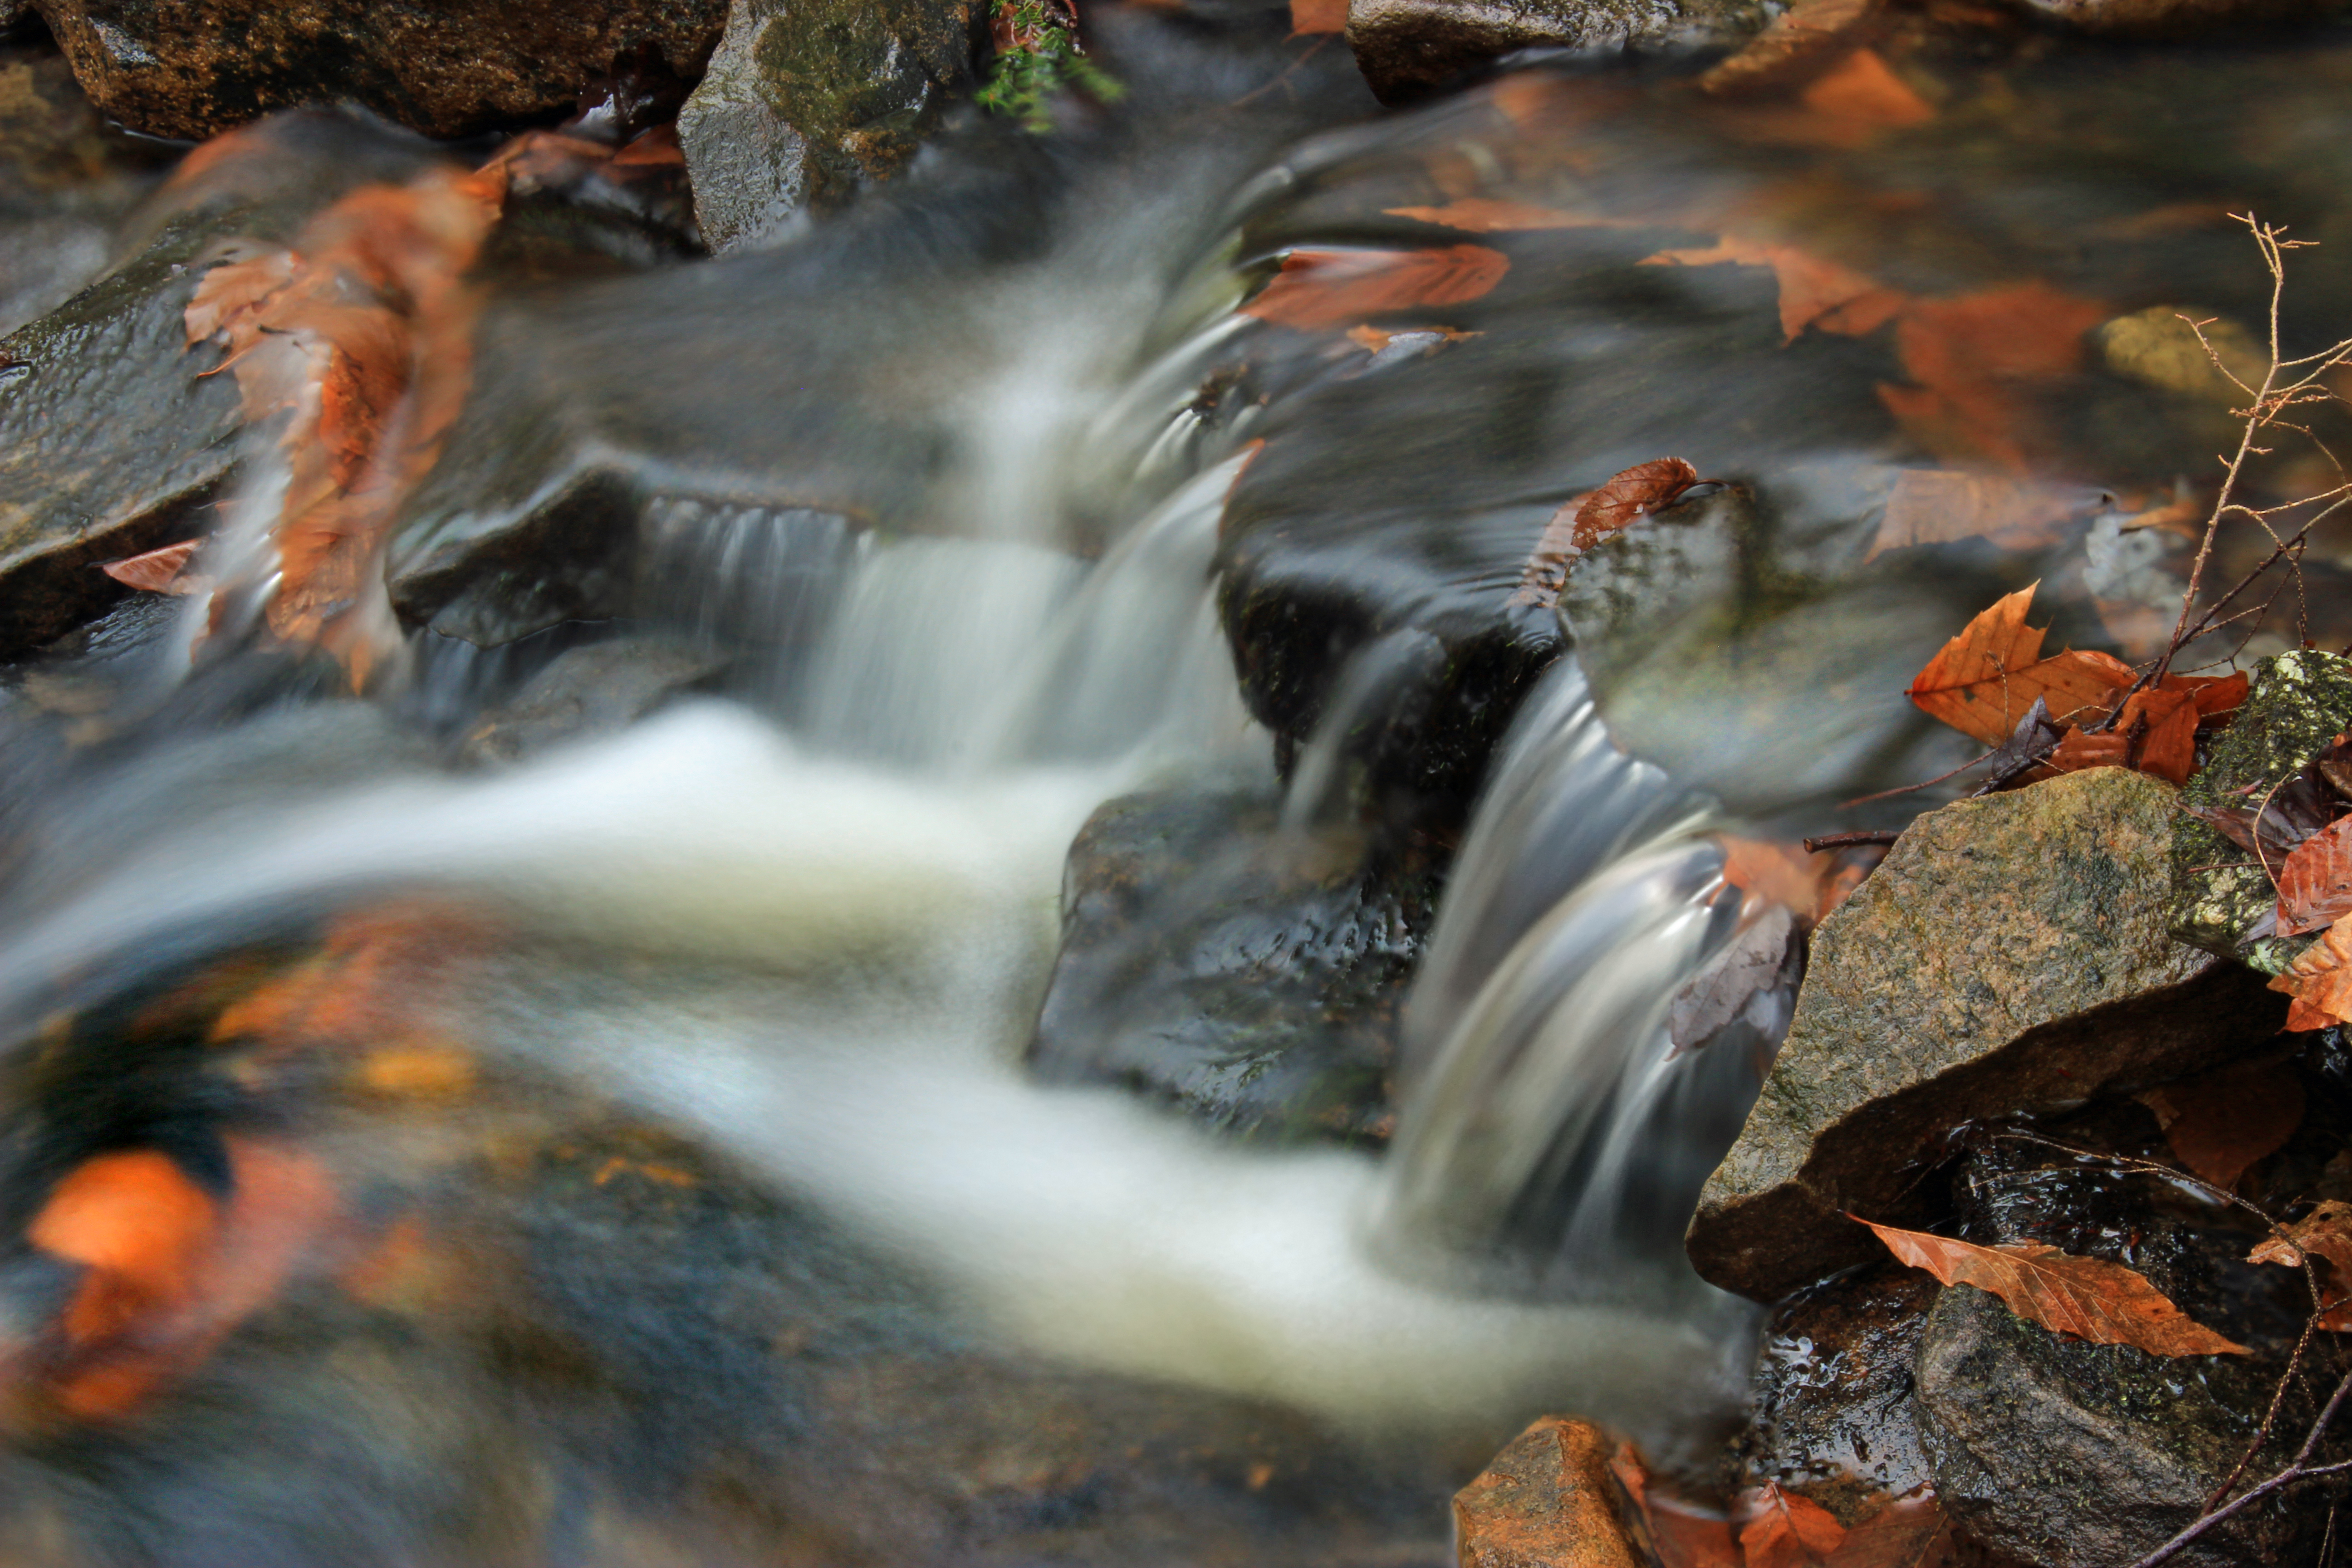
water, rock, waterfall, creek, winter, hiking, leaf, pond, stream, autumn, season, body of water, rocks, creativecommons, falls, cascades, pennsylvania, endlessmountains, loyalsockstateforest, leaflitter, sullivancounty, fernrocknaturetrail, eastbranchketchumrun, water feature